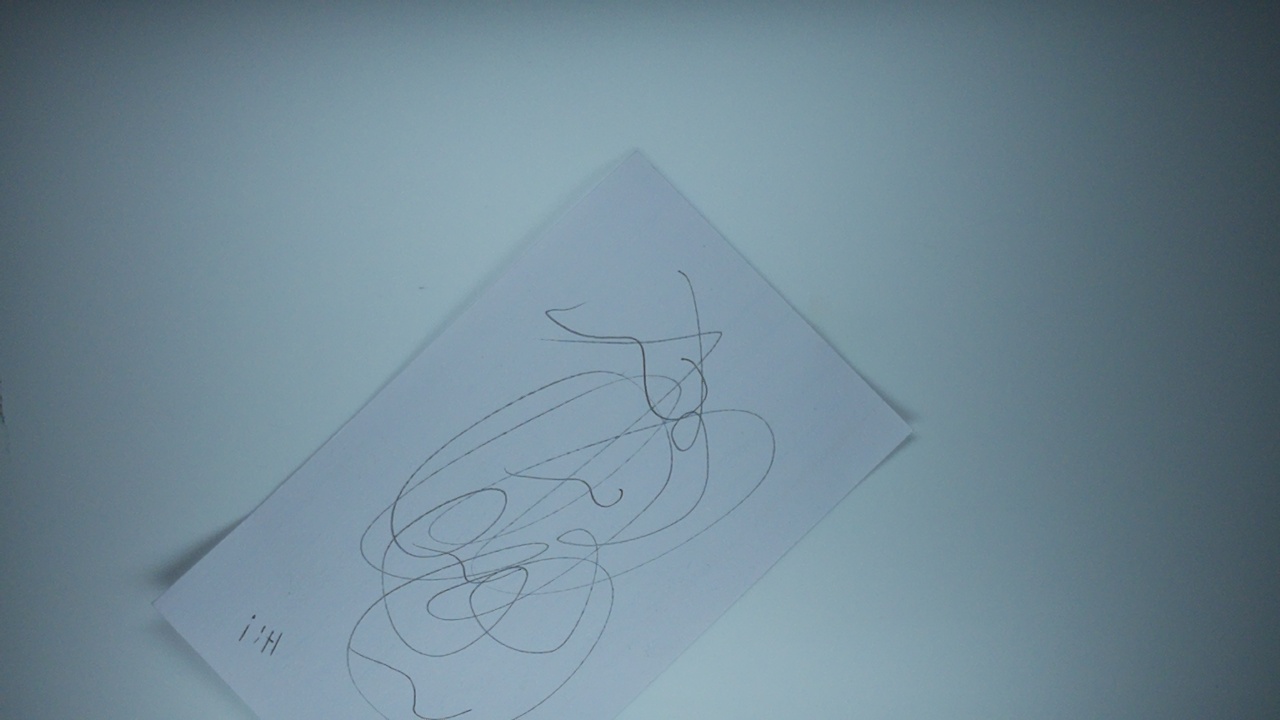
Label: recycle